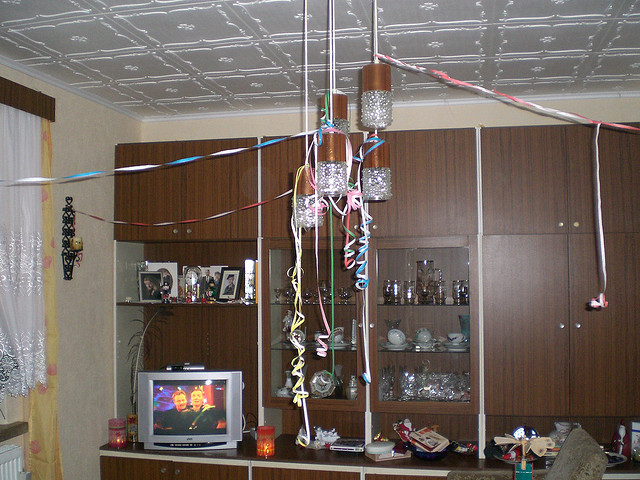
user: Given an image and a question. Answer the question in a short answer. Question: What event are they setting up for? Short Answer:
assistant: birthday party